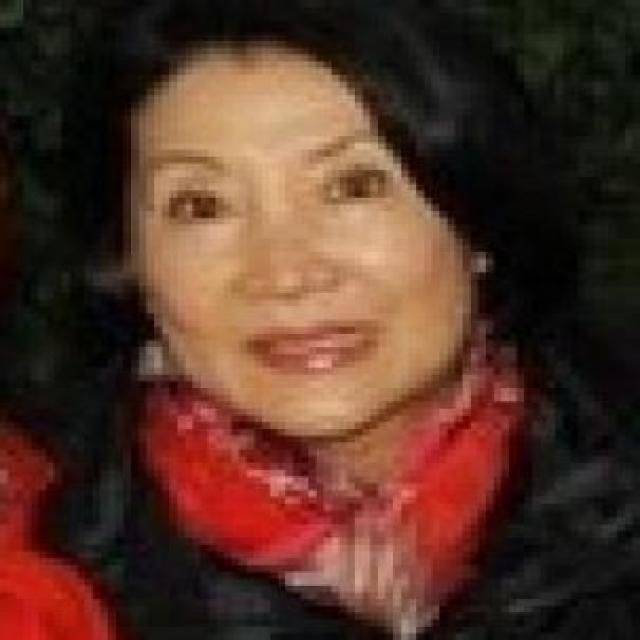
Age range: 45-64